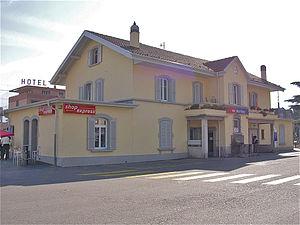
La gare CFF de Monthey
La gare de Monthey est une gare ferroviaire de la ligne St-Gingolph–Bouveret–Monthey–St-Maurice, située à Monthey, dans le canton du Valais en Suisse.
La ligne St-Gingolph–Bouveret–Monthey–St-Maurice est la partie suisse de la ligne du Tonkin qui permet de relier Genève au Valais via la rive sud du lac Léman. Contrairement au parcours français, le trafic n'a jamais été interrompu, tant voyageurs que marchandises.